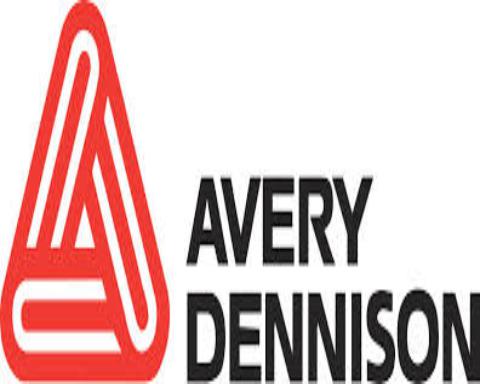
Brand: avery dennison-1
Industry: Others